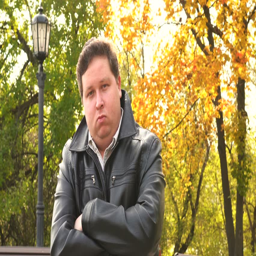
portrait of a serious man in a black leather jacket .